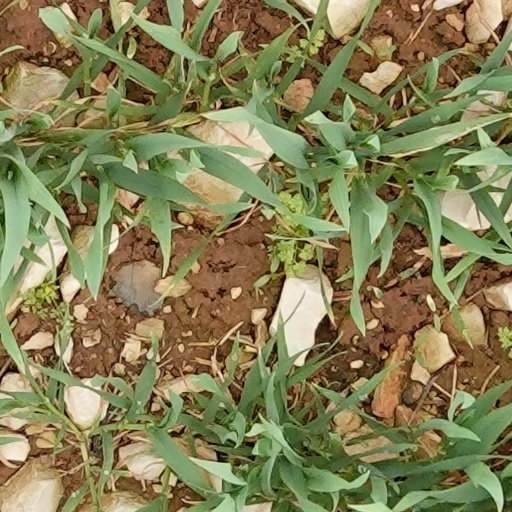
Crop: wheat